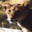
Label: lion